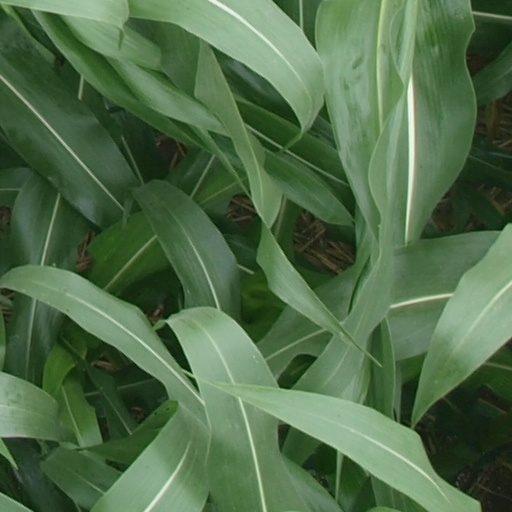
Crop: maize; corn